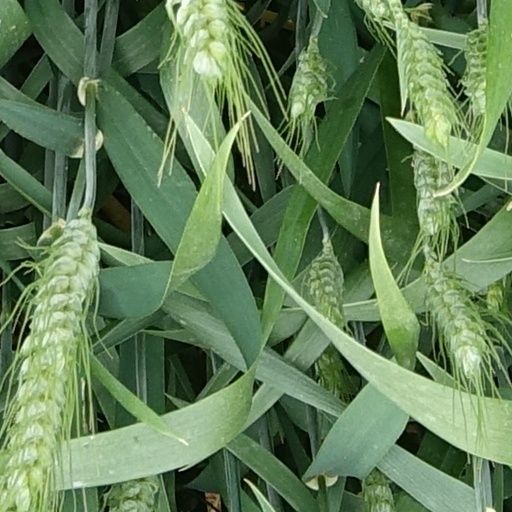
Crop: wheat